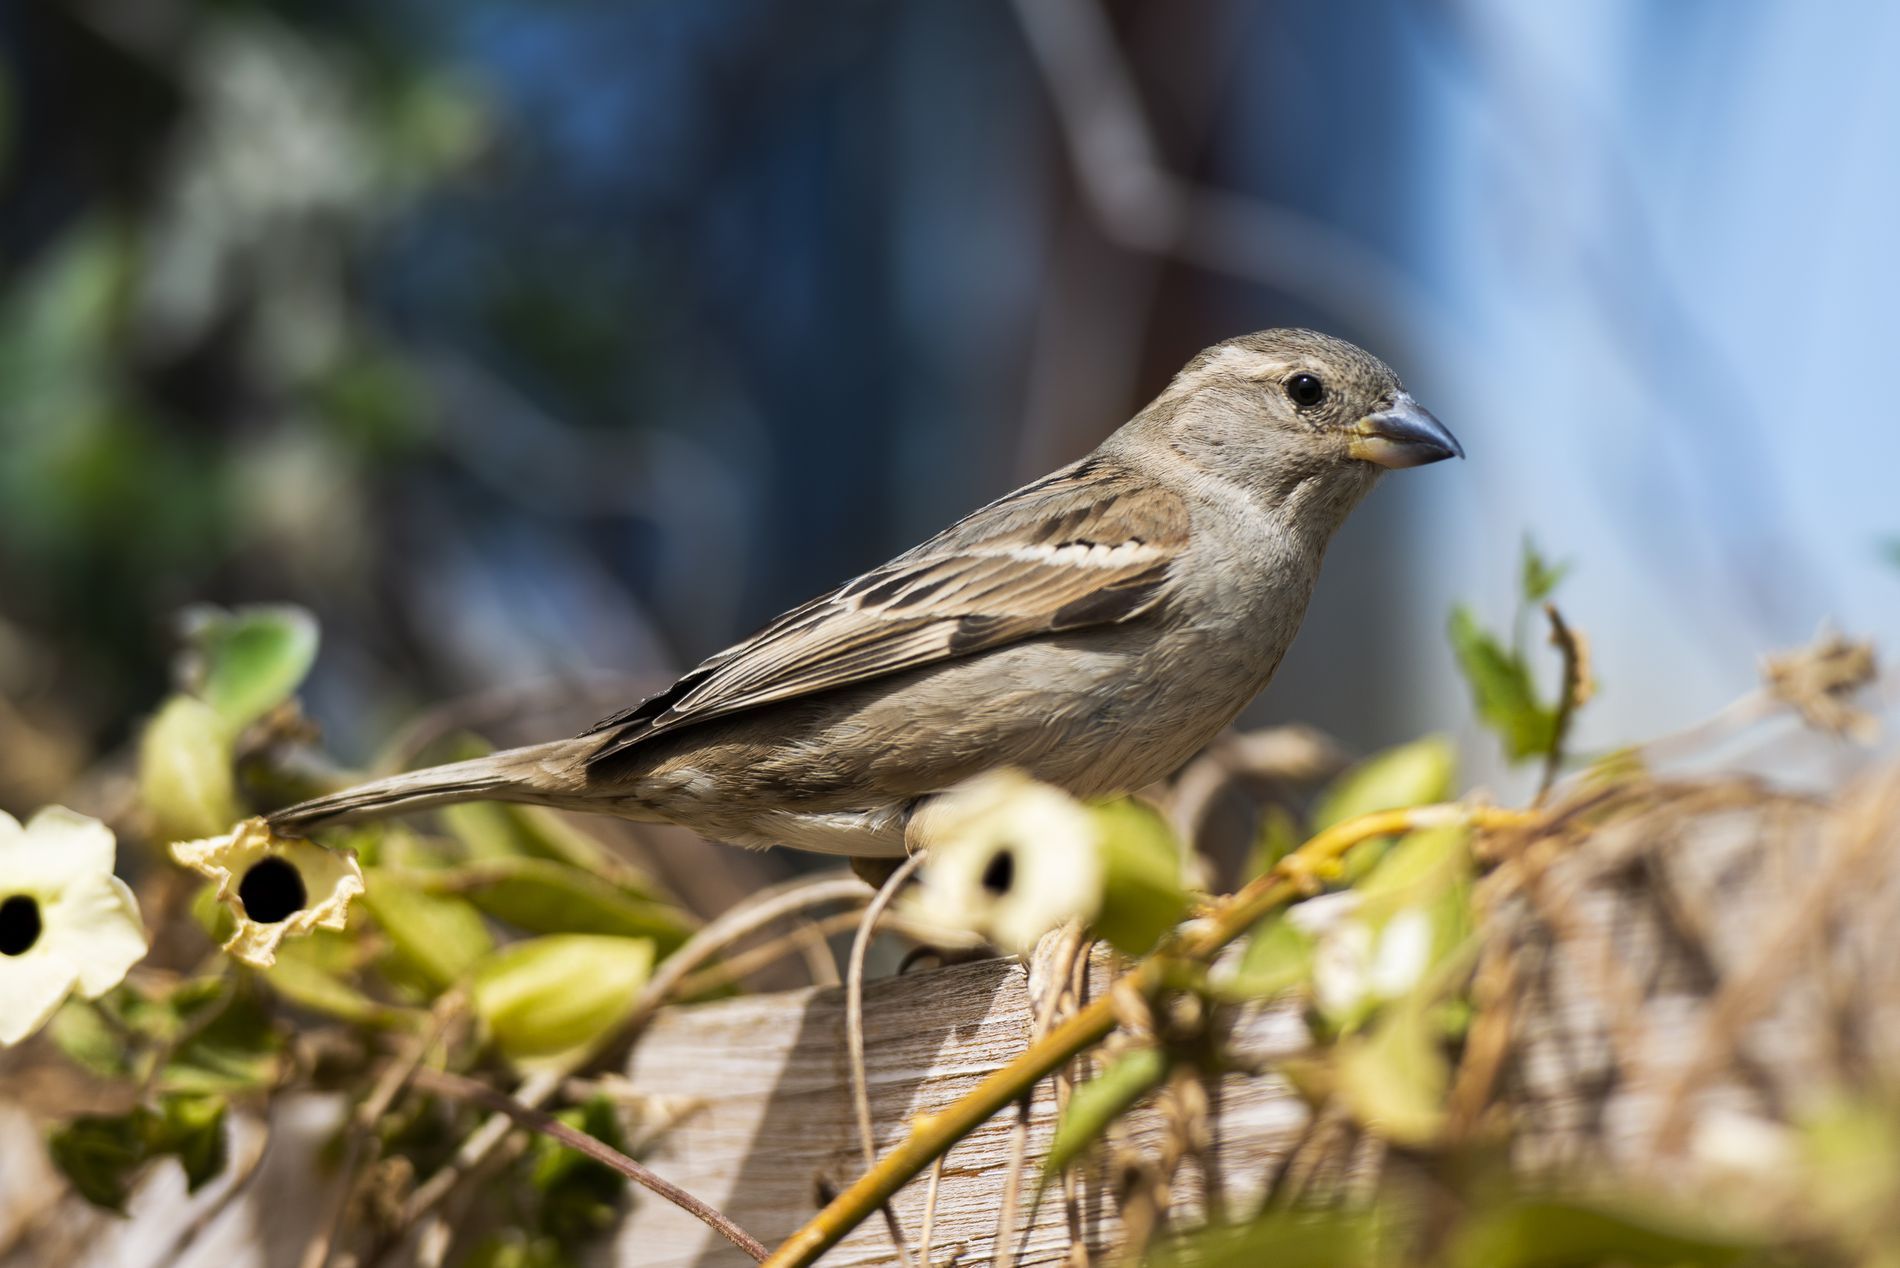
The Watchful Sparrow.
A picture of a sparrow standing on a wooden surface, seemingly observing something, with a blurred natural background.
An image taken from a side angle at eye level of a sparrow in daylight, with a blurred natural background that highlights the sparrow's features, posture, and the incredible details of its feathers.
Labels: Animal, Bird, Finch, Anthus, Sparrow, Wren, Nature, Wooden surface, Dried flower, Green vines, Vine
Camera: NIKON CORPORATION NIKON D800
Lens: 70.0-200.0 mm f/2.8, AF-S Nikkor 70-200mm f/2.8G ED VR II
Aperture: F2.8
Exposure: 1/1600 sec
ISO: 100
Focal length: 200.0 mm